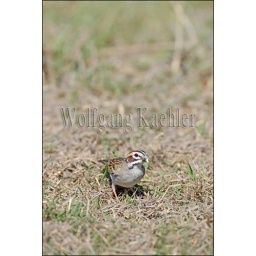
Usa, texas, hill country near hunt, lark sparrow feeding on ground